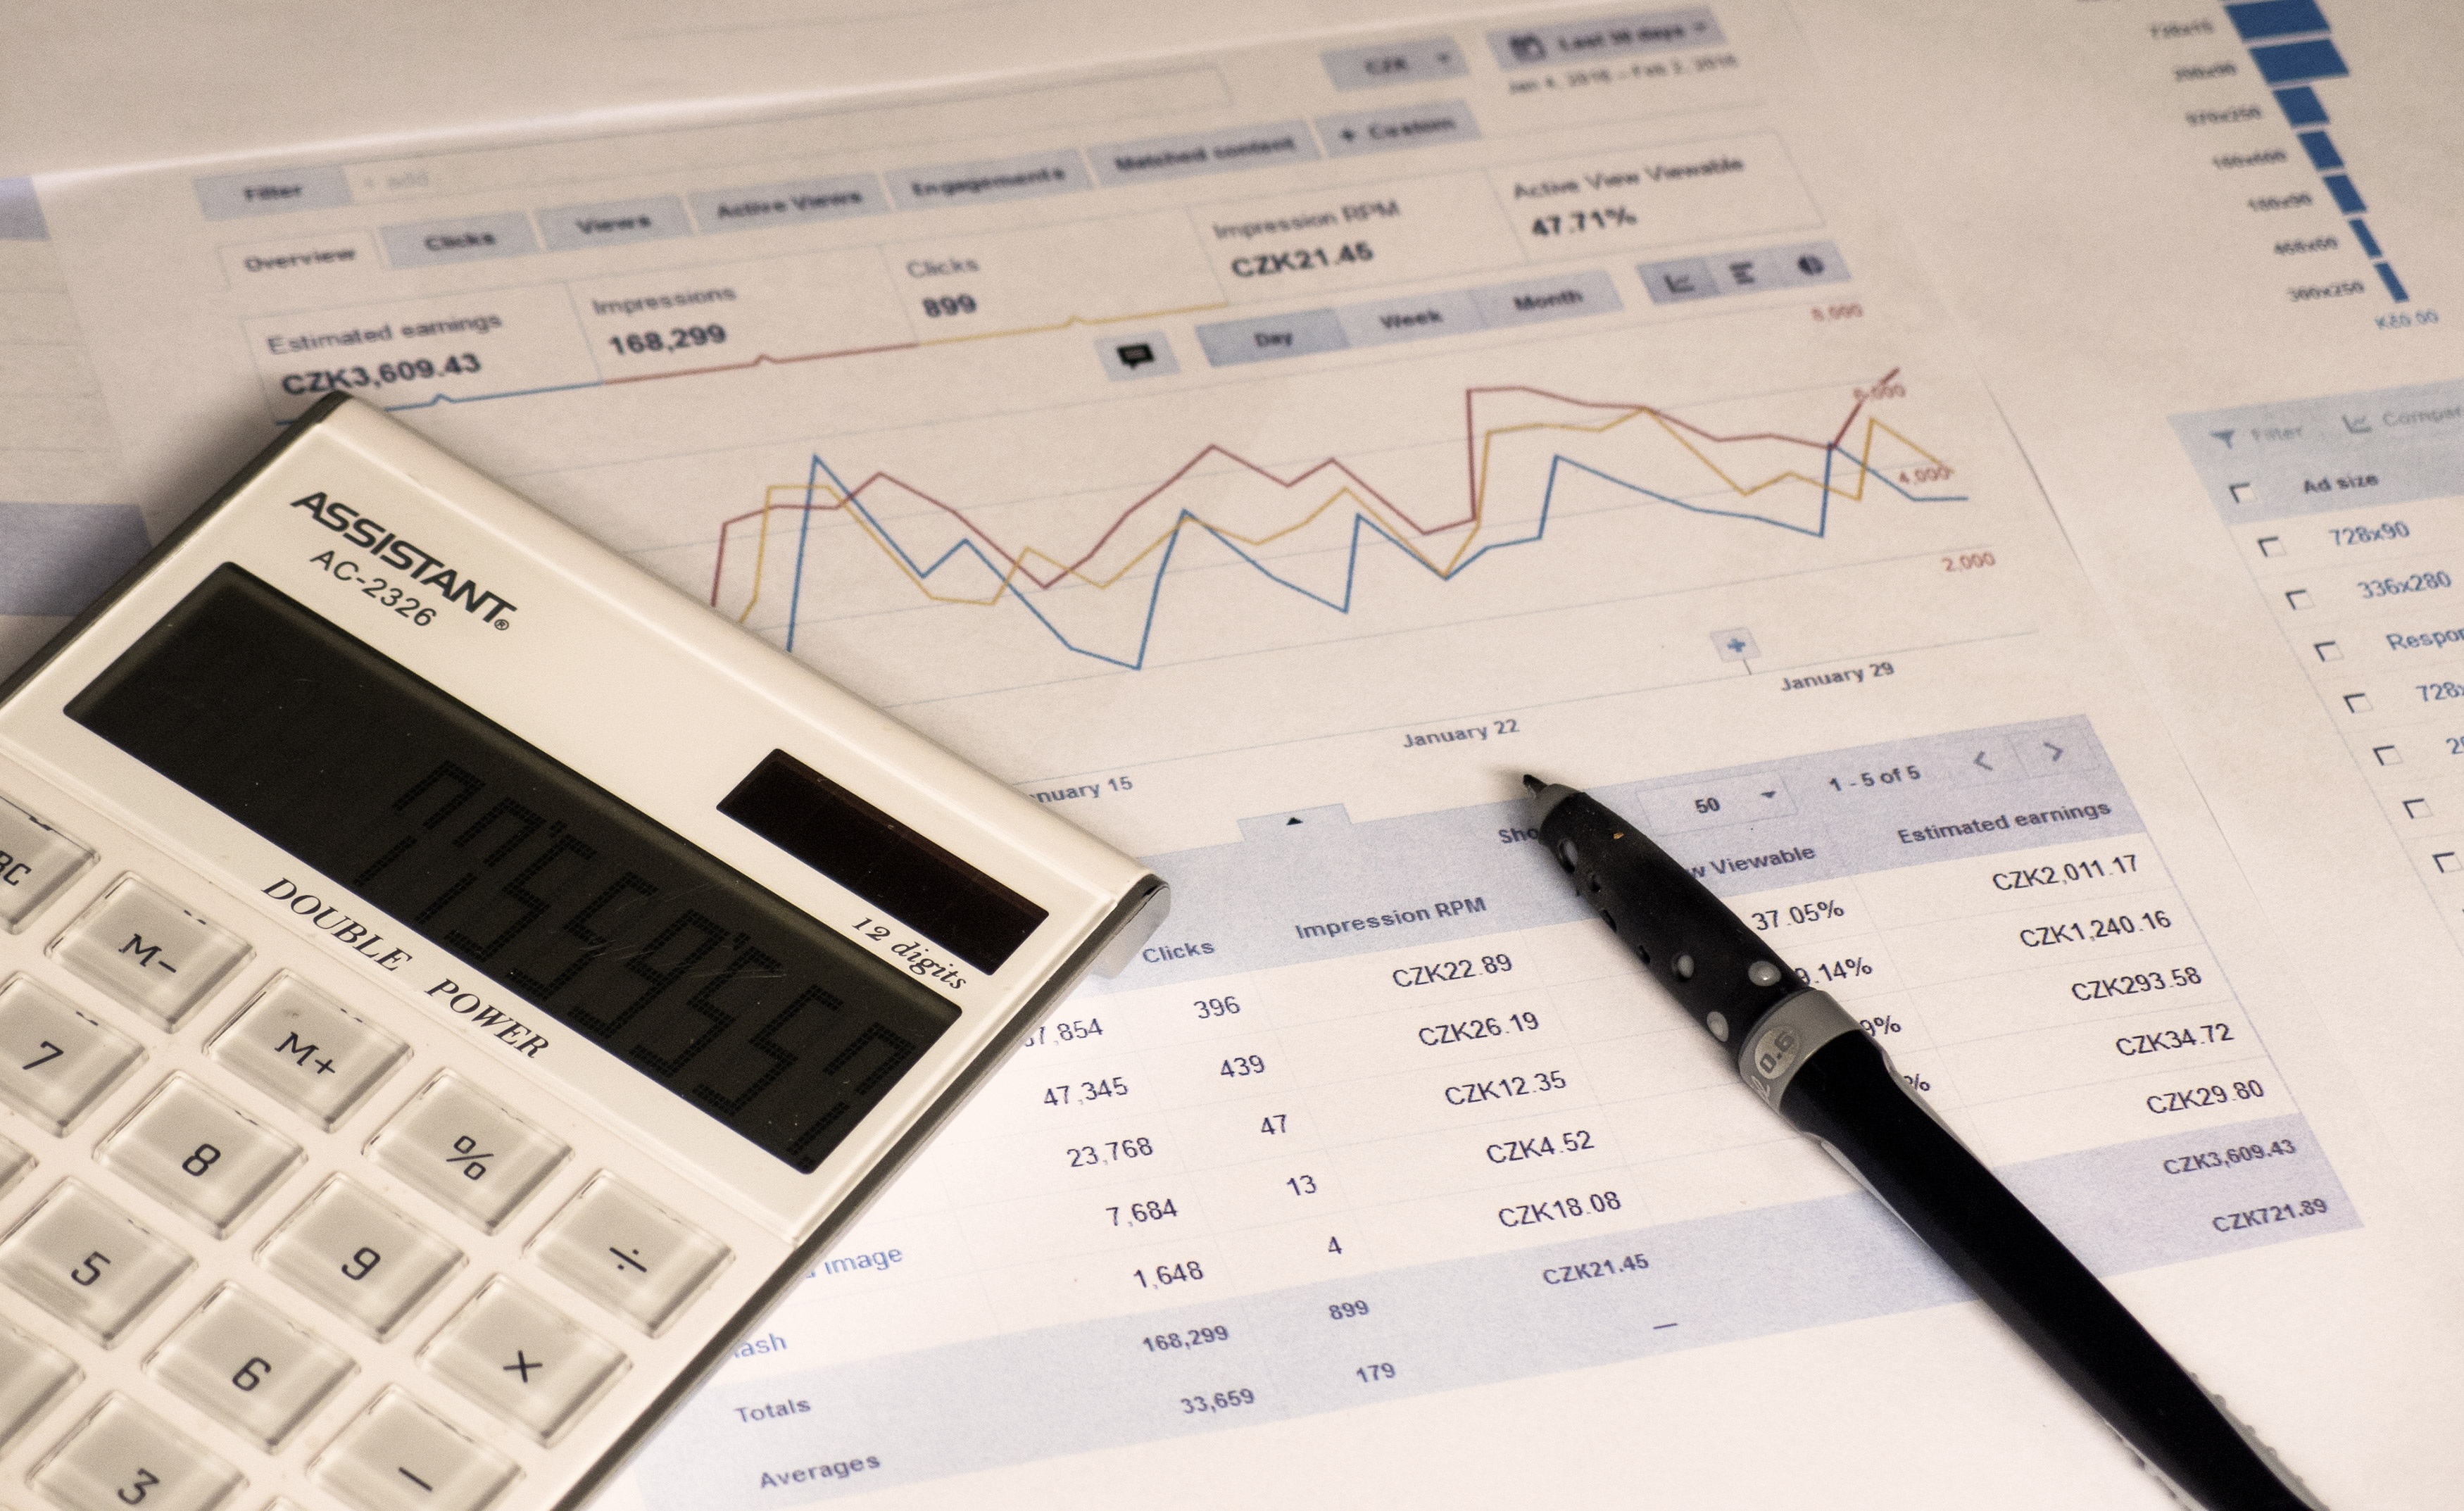
writing, business, brand, handwriting, document, financial, the work, office equipment